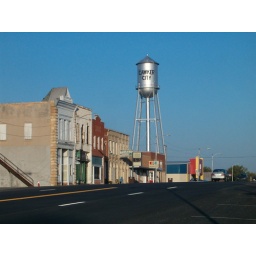
View of Main street in Cawker City Kansas showing the water tower. Cawker City is the home of the Worlds Largest Ball of Twine.